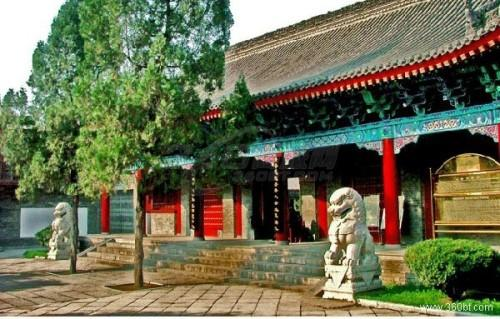
地标名称：敕建万寿八仙宫
所在城市：西安市·碑林区